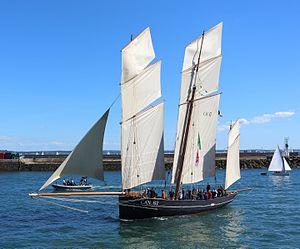
La Cancalaise, de retour de promenade le 14 juillet 2016 à l'entrée du port de commerce de Brest (Finistère, Bretagne, France).
La Cancalaise est une réplique de bisquine construite en 1987 à Cancale. Elle est gréée en lougre de pêche à trois-mâts avec voiles au tiers.